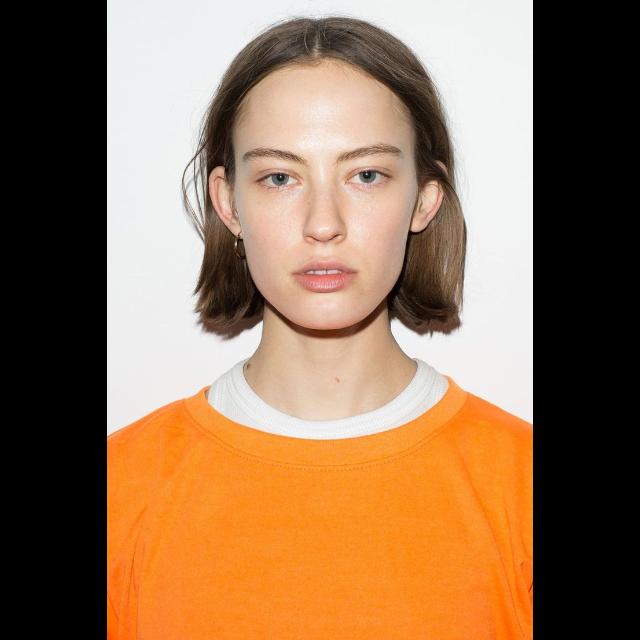
Label: Colored